Thomas Anders

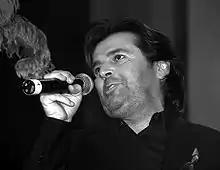
Anders performing at a charity concert in Cologne in November 2007

After not releasing any new material except a Christmas song and several features in 2008, as well as being featured on Sandra's 2009 single "The Night Is Still Young", which reached number 46 in Germany, Anders released another studio album in 2010. "Strong", a return to electronic and pop, reached Platinum status in Russia for sales of more than 650.000 units, making him the best-selling international artist in Russia that year, while it failed to chart in Germany or other regions. The singles "Why Do You Cry" and "Stay With Me" also failed to make an impact, while the former peaked at No. 21 on Russian Airplay Chart. In 2010, he hosted music show "Die neue Hitparade" on RTL II. He returned to success with electronic and pop oriented "Two", a 2011 collaboration album with German producer Jörn-Uwe Fahrenkrog-Petersen, performing under the moniker Anders|Fahrenkrog. The album reached number 11 in Germany, his highest charting release not with Modern Talking, and the single "Gigolo" climbed to number 40. In November 2012, Anders released a new solo album called "Christmas for You". It includes seasonal hits such as "I'll Be Home for Christmas" and "It's the Most Wonderful Time of the Year" as well as covers of well-known classics such as "Silent Night" and Wham!'s "Last Christmas". On 9 August 2013, Anders in collaboration with Persian singer Omid Soltani released the song "We Are One". Due to the success of the releases in the vein of his Modern Talking era hits, he released the album "History" in 2016, which featured two new songs as well as new renditions of most Modern Talking singles. It peaked at number 42 in Germany.